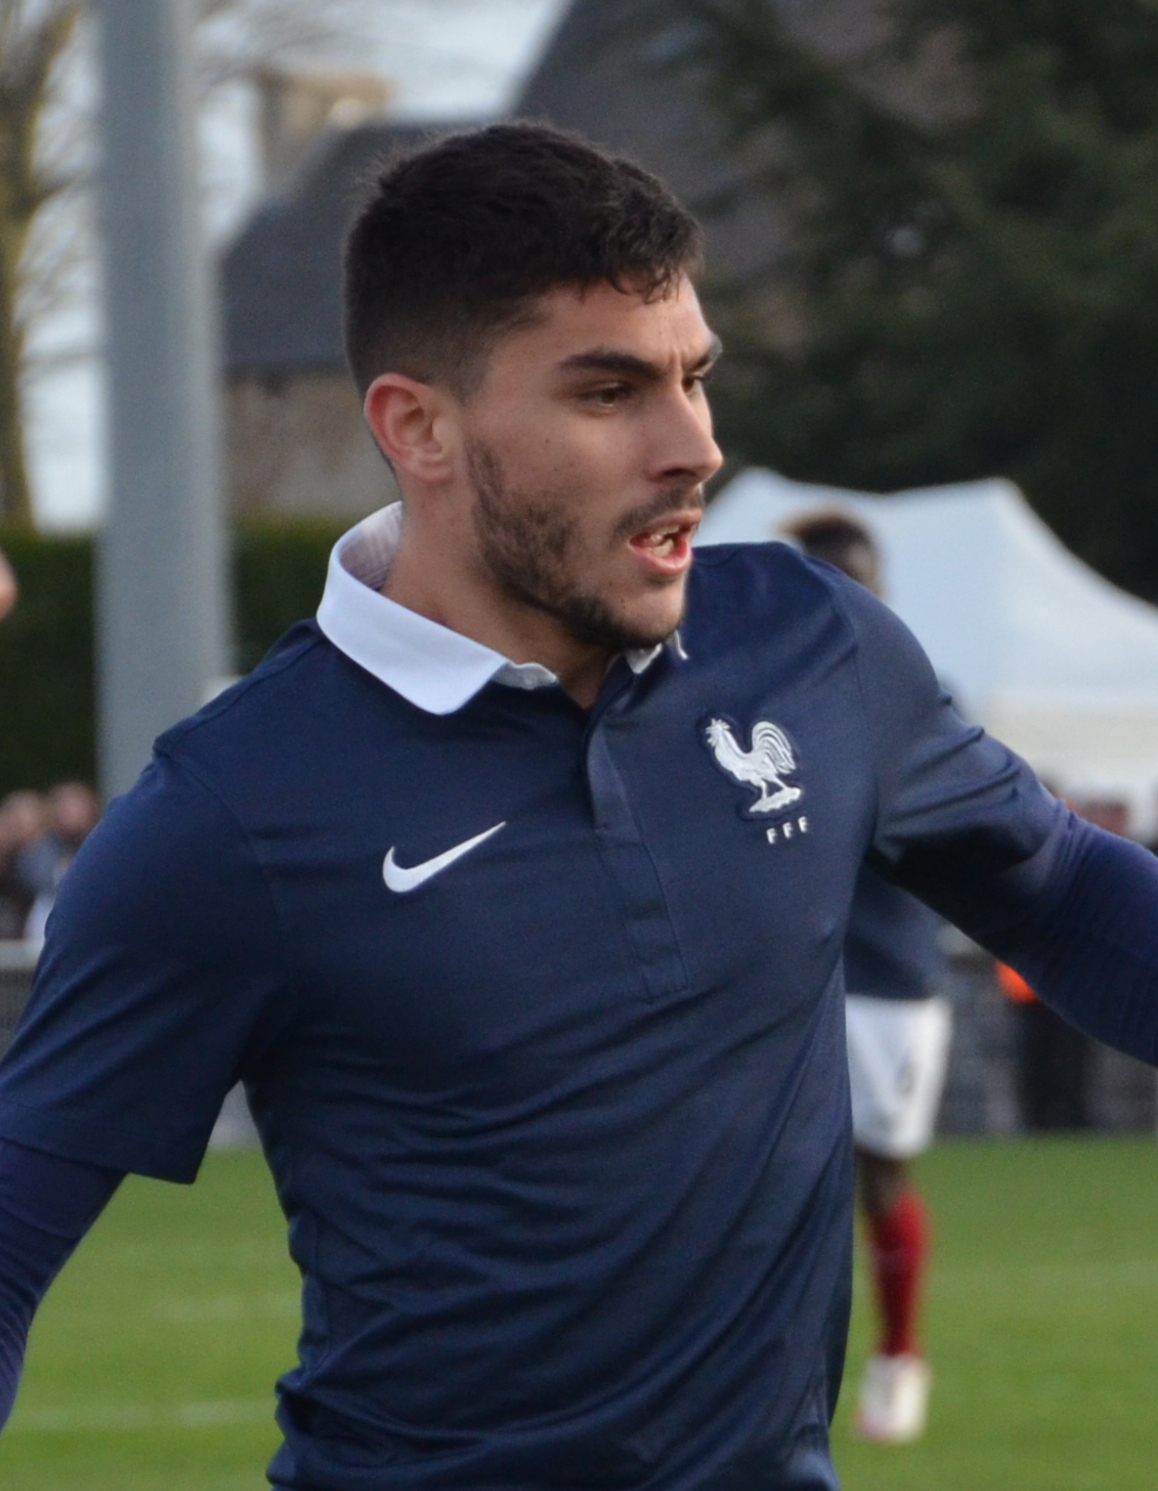
นีล โมแป

| name = นีล โมแป
| image = France - England U19, 20150331 11.JPG
| caption = โมแปขณะเล่นให้กับทีมชาติฝรั่งเศสรุ่นอายุไม่เกิน 19 ปีใน ค.ศ. 2015
| fullname = นีล โมแป
| birth_place = แวร์ซาย ฝรั่งเศส
| position = กองหน้า, กองกลางตัวรุก
| currentclub = สโมสรฟุตบอลเอฟเวอร์ตัน|เอฟเวอร์ตัน
| clubnumber = 20
| youthyears1 = 2002–2007
| youthclubs1 = อูว์แอ็ส วาลบอน
| youthyears2 = 2007–2012
| youthclubs2 = โอเฌเซ นิส|นิส
| years1 = 2012–2015
| clubs1 = โอเฌเซ นิส|นิส
| caps1 = 44
| goals1 = 6
| years3 = 2015–2017
| clubs3 = อาแอ็ส แซ็งเตเตียน|แซ็งเตเตียน
| caps3 = 15
| goals3 = 1
| years5 = 2016–2017
| clubs5 = → Stade Brestois 29|แบร็สต์ (ยืมตัว)
| caps5 = 28
| goals5 = 11
| years6 = 2017–2019
| clubs6 = สโมสรฟุตบอลเบรนต์ฟอร์ด|เบรนต์ฟอร์ด
| caps6 = 85
| goals6 = 37
| years7 = 2019–2022
| clubs7 = สโมสรฟุตบอลไบรตันแอนด์โฮฟอัลเบียน|ไบรตันแอนด์โฮฟอัลเบียน
| caps7 = 102
| goals7 = 26
| years8 = 2022–
| clubs8 = สโมสรฟุตบอลเอฟเวอร์ตัน|เอฟเวอร์ตัน
| caps8 = 1
| goals8 = 0
| nationalyears1 = 2011–2012
| nationalteam1 = ฝรั่งเศส อายุไม่เกิน 16 ปี
| nationalcaps1 = 13
| nationalgoals1 = 6
| nationalyears2 = 2012–2013
| nationalteam2 = ฝรั่งเศส อายุไม่เกิน 17 ปี
| nationalcaps2 = 8
| nationalgoals2 = 4
| nationalyears3 = 2014–2015
| nationalteam3 = ฝรั่งเศส อายุไม่เกิน 19 ปี
| nationalcaps3 = 12
| nationalgoals3 = 5
| nationalyears4 = 2014
| nationalteam4 = ฝรั่งเศส อายุไม่เกิน 21 ปี
| nationalcaps4 = 2
| nationalgoals4 = 1
นีล โมแป (; 14 สิงหาคม ค.ศ. 1996 —) เป็นนักฟุตบอลชาวฝรั่งเศส ปัจจุบันเล่นในตำแหน่งกองหน้าให้กับสโมสรฟุตบอลเอฟเวอร์ตัน|เอฟเวอร์ตัน เขาเคยเล่นให้กับสโมสรในประเทศบ้านเกิดอย่างโอเฌเซ นิส|นิสและอาแอ็ส แซ็งเตเตียน|แซ็งเตเตียน และยังเล่นให้กับทีมชาติฝรั่งเศสชุดเยาวชน นอกจากตำแหน่งกองหน้าแล้ว โมแปยังสามารถเล่นในตำแหน่งกองกลางตัวรุกและปีกได้อีกด้วย
== เกียรติประวัติ ==
* UNFP Ligue 2 Player of the Month: สิงหาคม ค.ศ. 2016
* London Football Awards EFL Player of the Year: 2018–19
* Brentford Supporters' Player of the Year: 2018–19
* Brentford Players' Player of the Year: 2018–19
== อ้างอิง ==
== แหล่งข้อมูลอื่น ==
*
หมวดหมู่:นักฟุตบอลชาวฝรั่งเศส
หมวดหมู่:ปีกฟุตบอล
หมวดหมู่:ผู้เล่นในลีกเอิง
หมวดหมู่:ผู้เล่นในพรีเมียร์ลีก
หมวดหมู่:ผู้เล่นโอเฌเซ นิส
หมวดหมู่:ผู้เล่นอาแอ็ส แซ็งเตเตียน
หมวดหมู่:ผู้เล่นสโมสรฟุตบอลเบรนต์ฟอร์ด
หมวดหมู่:ผู้เล่นสโมสรฟุตบอลไบรตันแอนด์โฮฟอัลเบียน
หมวดหมู่:ผู้เล่นสโมสรฟุตบอลเอฟเวอร์ตัน
หมวดหมู่:กองกลางฟุตบอล
หมวดหมู่:บุคคลจากแวร์ซาย